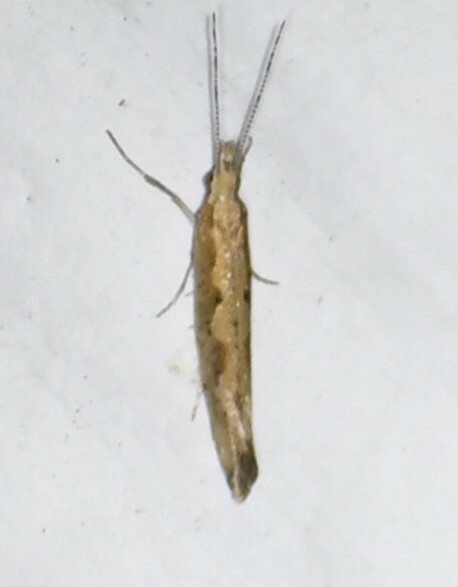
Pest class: diamondback_moth